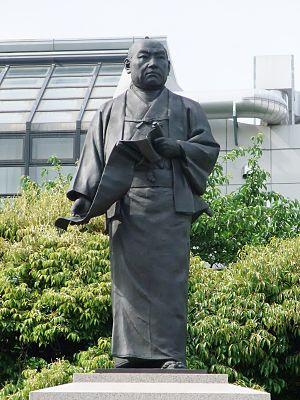
Ōishi Yoshio, né en 1659 et mort le 20 mars 1703, est un bushi au service d'Asano Naganori, daimyo du domaine d'Akō, dans la province de Harima. Il est également connu sous le nom d'Ōishi Kuranosuke.